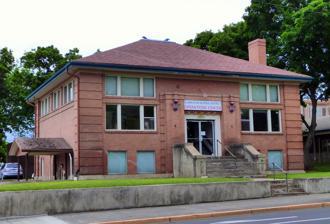
Building: Clarkston Public Library
Country: United States of America
Year built: 1913
United States historic place Clarkston Public Library U.S. National Register of Historic Places Show map of Washington (state) Show map of the United States Location 1001 6th Street, Clarkston, Washington Coordinates 46°24′38″N 117°02′43″W / 46.41066°N 117.04523°W / 46.41066; -117.04523 Area less than one acre Built 1913 Architect James H. Nave MPS Carnegie Libraries of Washington TR NRHP reference No. 82004193 Added to NRHP August 3, 1982 The Clarkston Public Library , in Clarkston in Asotin County, Washington , was built in 1913 as a Carnegie library .  Also known as the Asotin County Library , it was listed on the National Register of Historic Places in 1982. It is a square-plan two-story building of yellow-red brick.  It was funded by a $10,000 grant from Andrew Carnegie, obligating the community to spend $1,000 per year in maintenance.  As that level of spending was perceived to be onerous for the small city of Clarkston, it was negotiated that the taxing entity to be designated would be the school district, which presumably had a larger base. Lewiston, Idaho architect James H. Nave was commissioned to prepare the designs for an $8,000 building, with the remainder of the funds going towards interior furnishings. In 1981 the library served as a regional library for southeast Washington. The building now serves as the Career & Technical Education Operations Building for the Clarkston School District. References